Olivia of Palermo

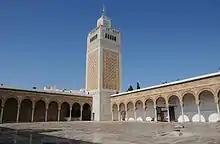
Al-Zaytuna Mosque (Mosque of Olive), in Tunis, Tunisia. Interior Courtyard and main minaret.

The Great Mosque of Al-Zaytuna ("Mosque of Olive") is the oldest in Tunis, the capital of Tunisia, and covers an area of with nine entrances. The exact date of the mosque's foundation varies according to different historical sources. Modern historians have been divided over whether it should be attributed to Ubayd Allah ibn al-Habhab in the early 8th century or to Hasan ibn al-Nu'man at the end of the 7th century. Most scholars support the second scenario and attribute the foundation to Ibn al-Nu'man in 698 CE.